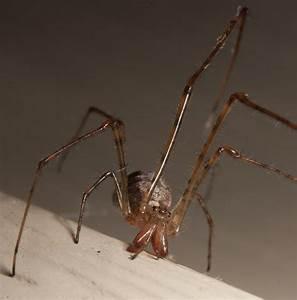
spider